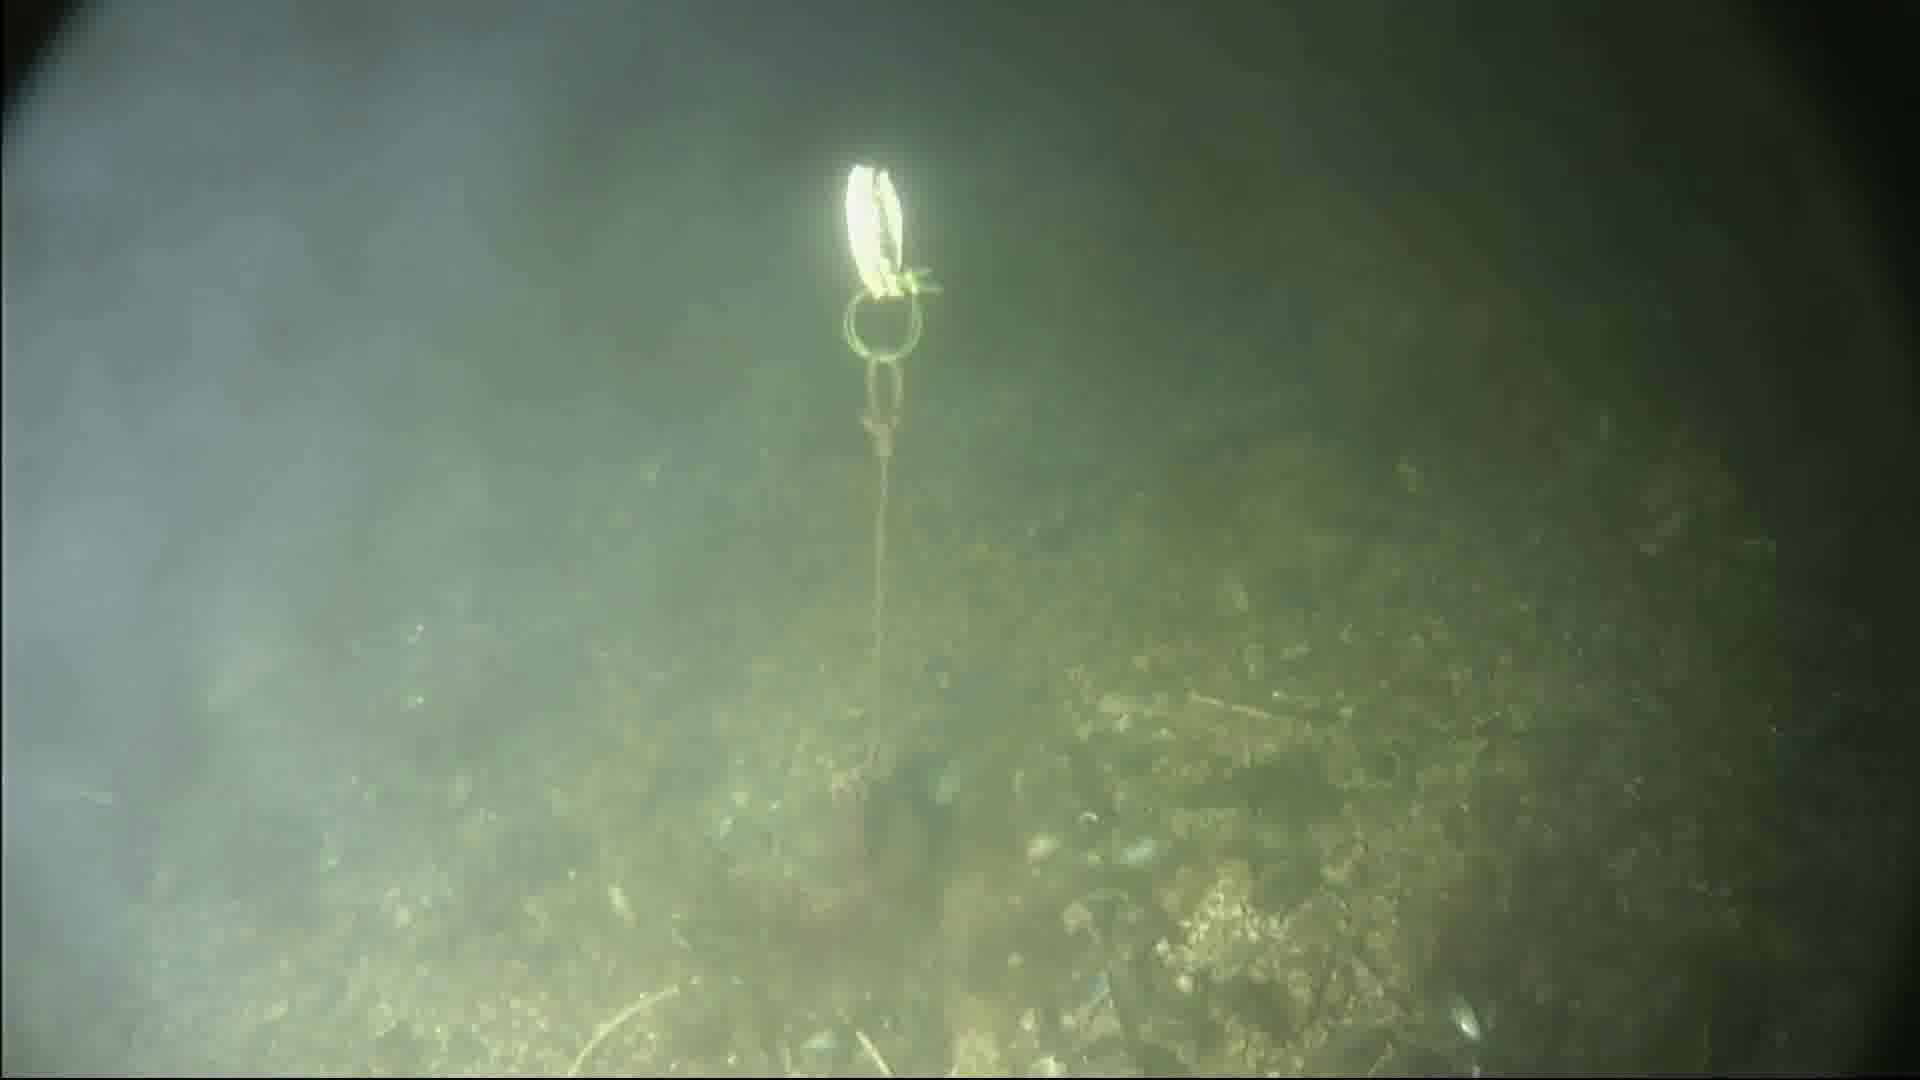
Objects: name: fish